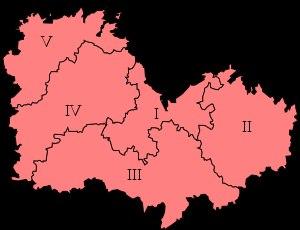
Cet article dresse la liste des députés élus dans le département des Côtes-d'Armor, appelé Côtes-du-Nord jusqu’en 1990.